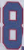
Number: 8